San Mamés Stadium (1913)

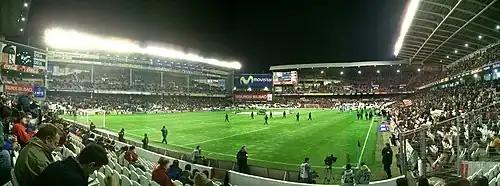
Panoramic view.

The first match at the stadium in August 1913 was a friendly between Athletic and Racing Club de Irún in a replay of the 1913 FEF Copa del Rey Final, which was the opening game of a triangular tournament also involving Shepherd's Bush F.C. The first goal was scored by the famous striker Pichichi. A 50th anniversary tournament of the same nature was heid in 1963, with Athletic defeating Fulham and Sporting CP in high-scoring matches.